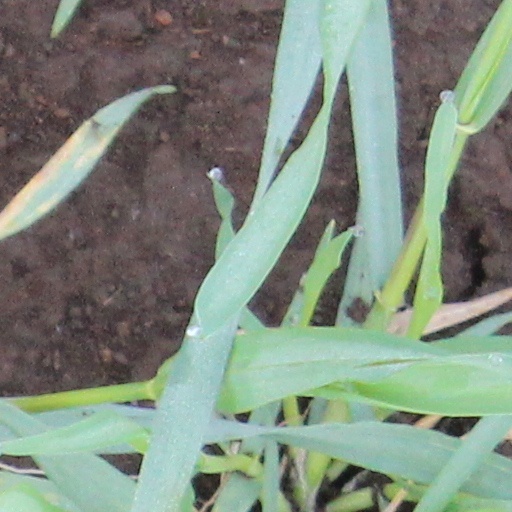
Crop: wheat